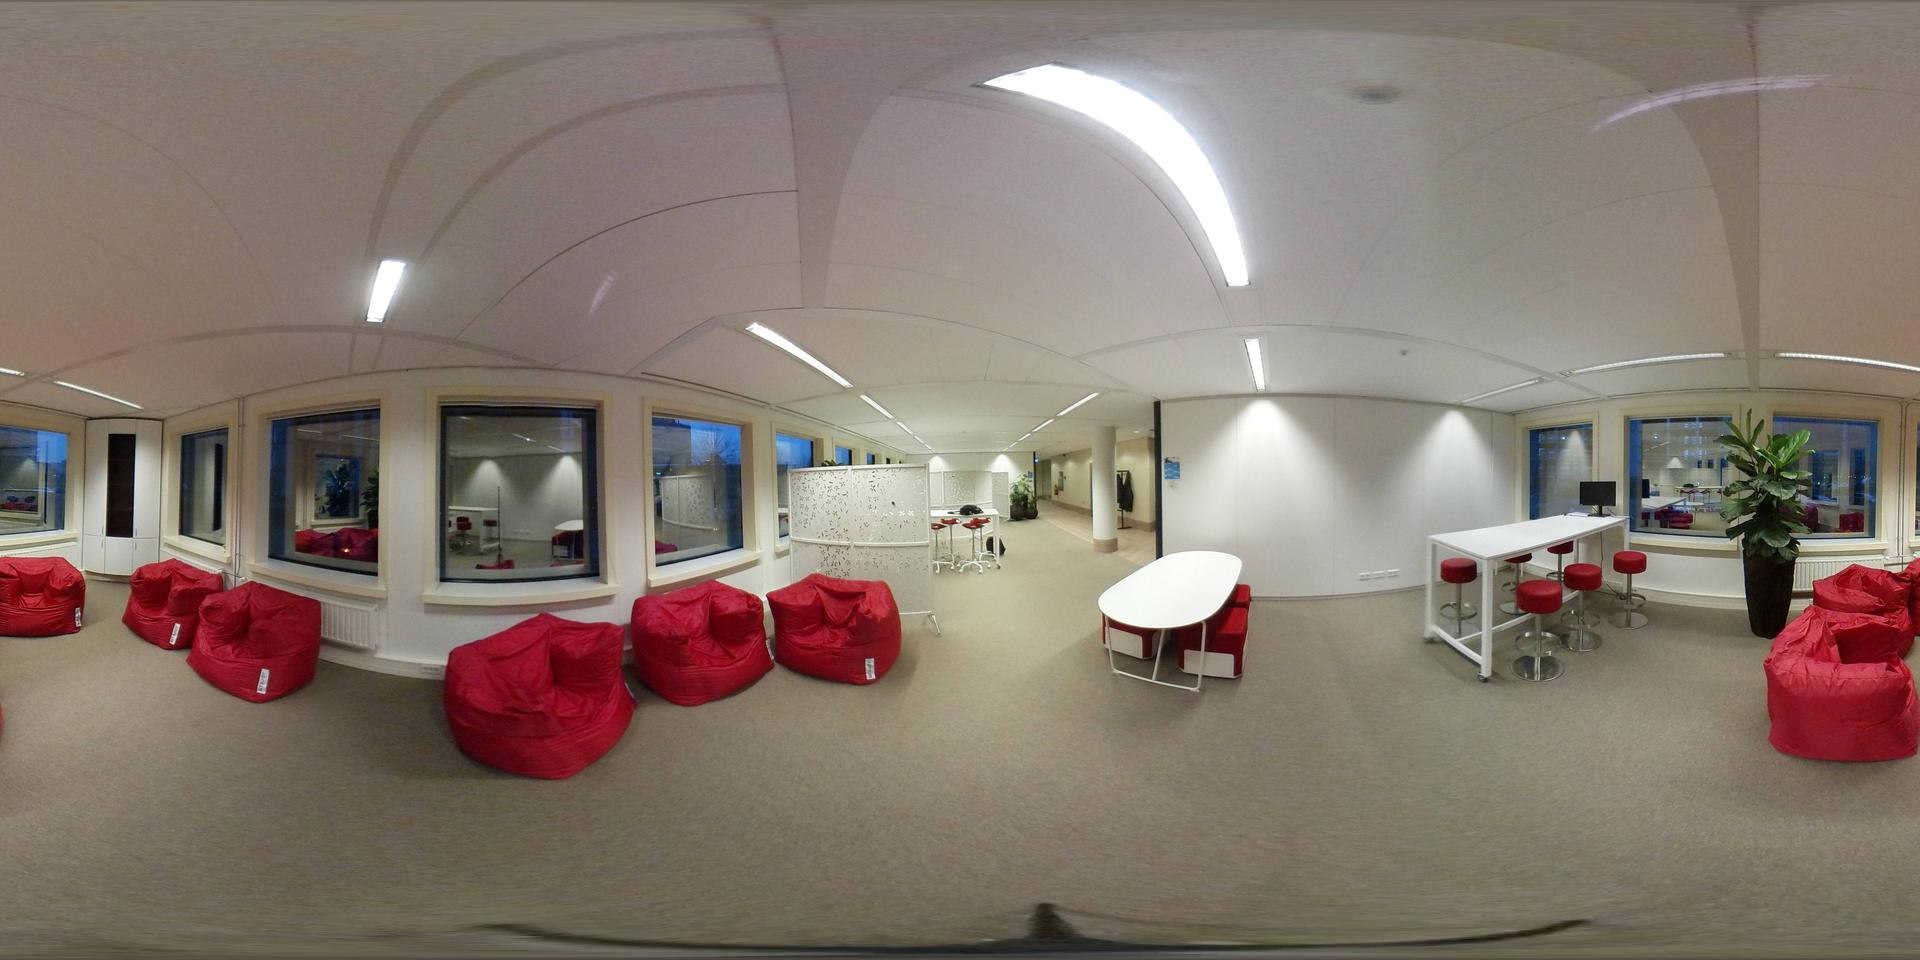
Referred object: the tall potted plant by the window

Referred object: the white high table opposite the tall potted plant